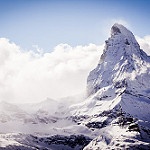
Label: mountain